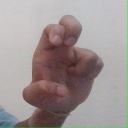
अक्षर: अ